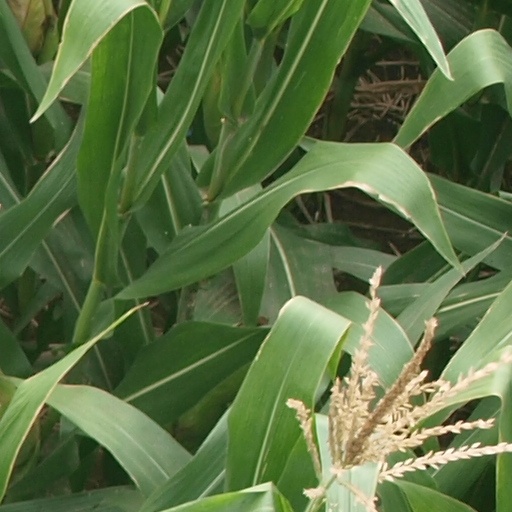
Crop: maize; corn